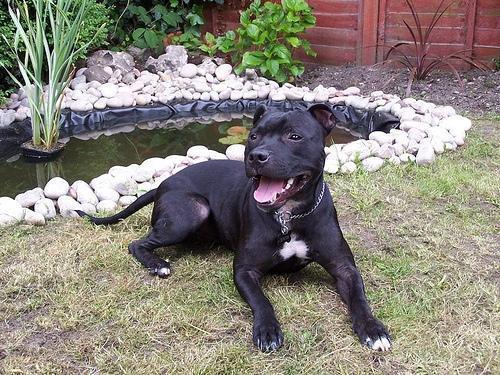
staffordshire bull terrier